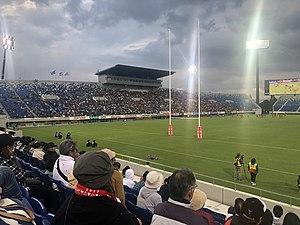
Le Kumagaya Rugby Stadium est un stade dédié au rugby dans la ville de Kumagaya dans la province de Saitama au Japon.